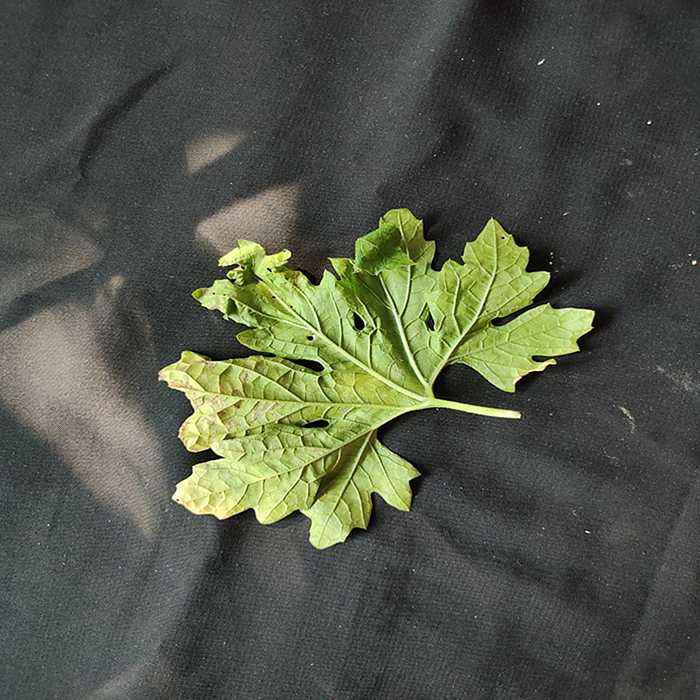
Plant: Bitter Gourd
Label: Downey mildew